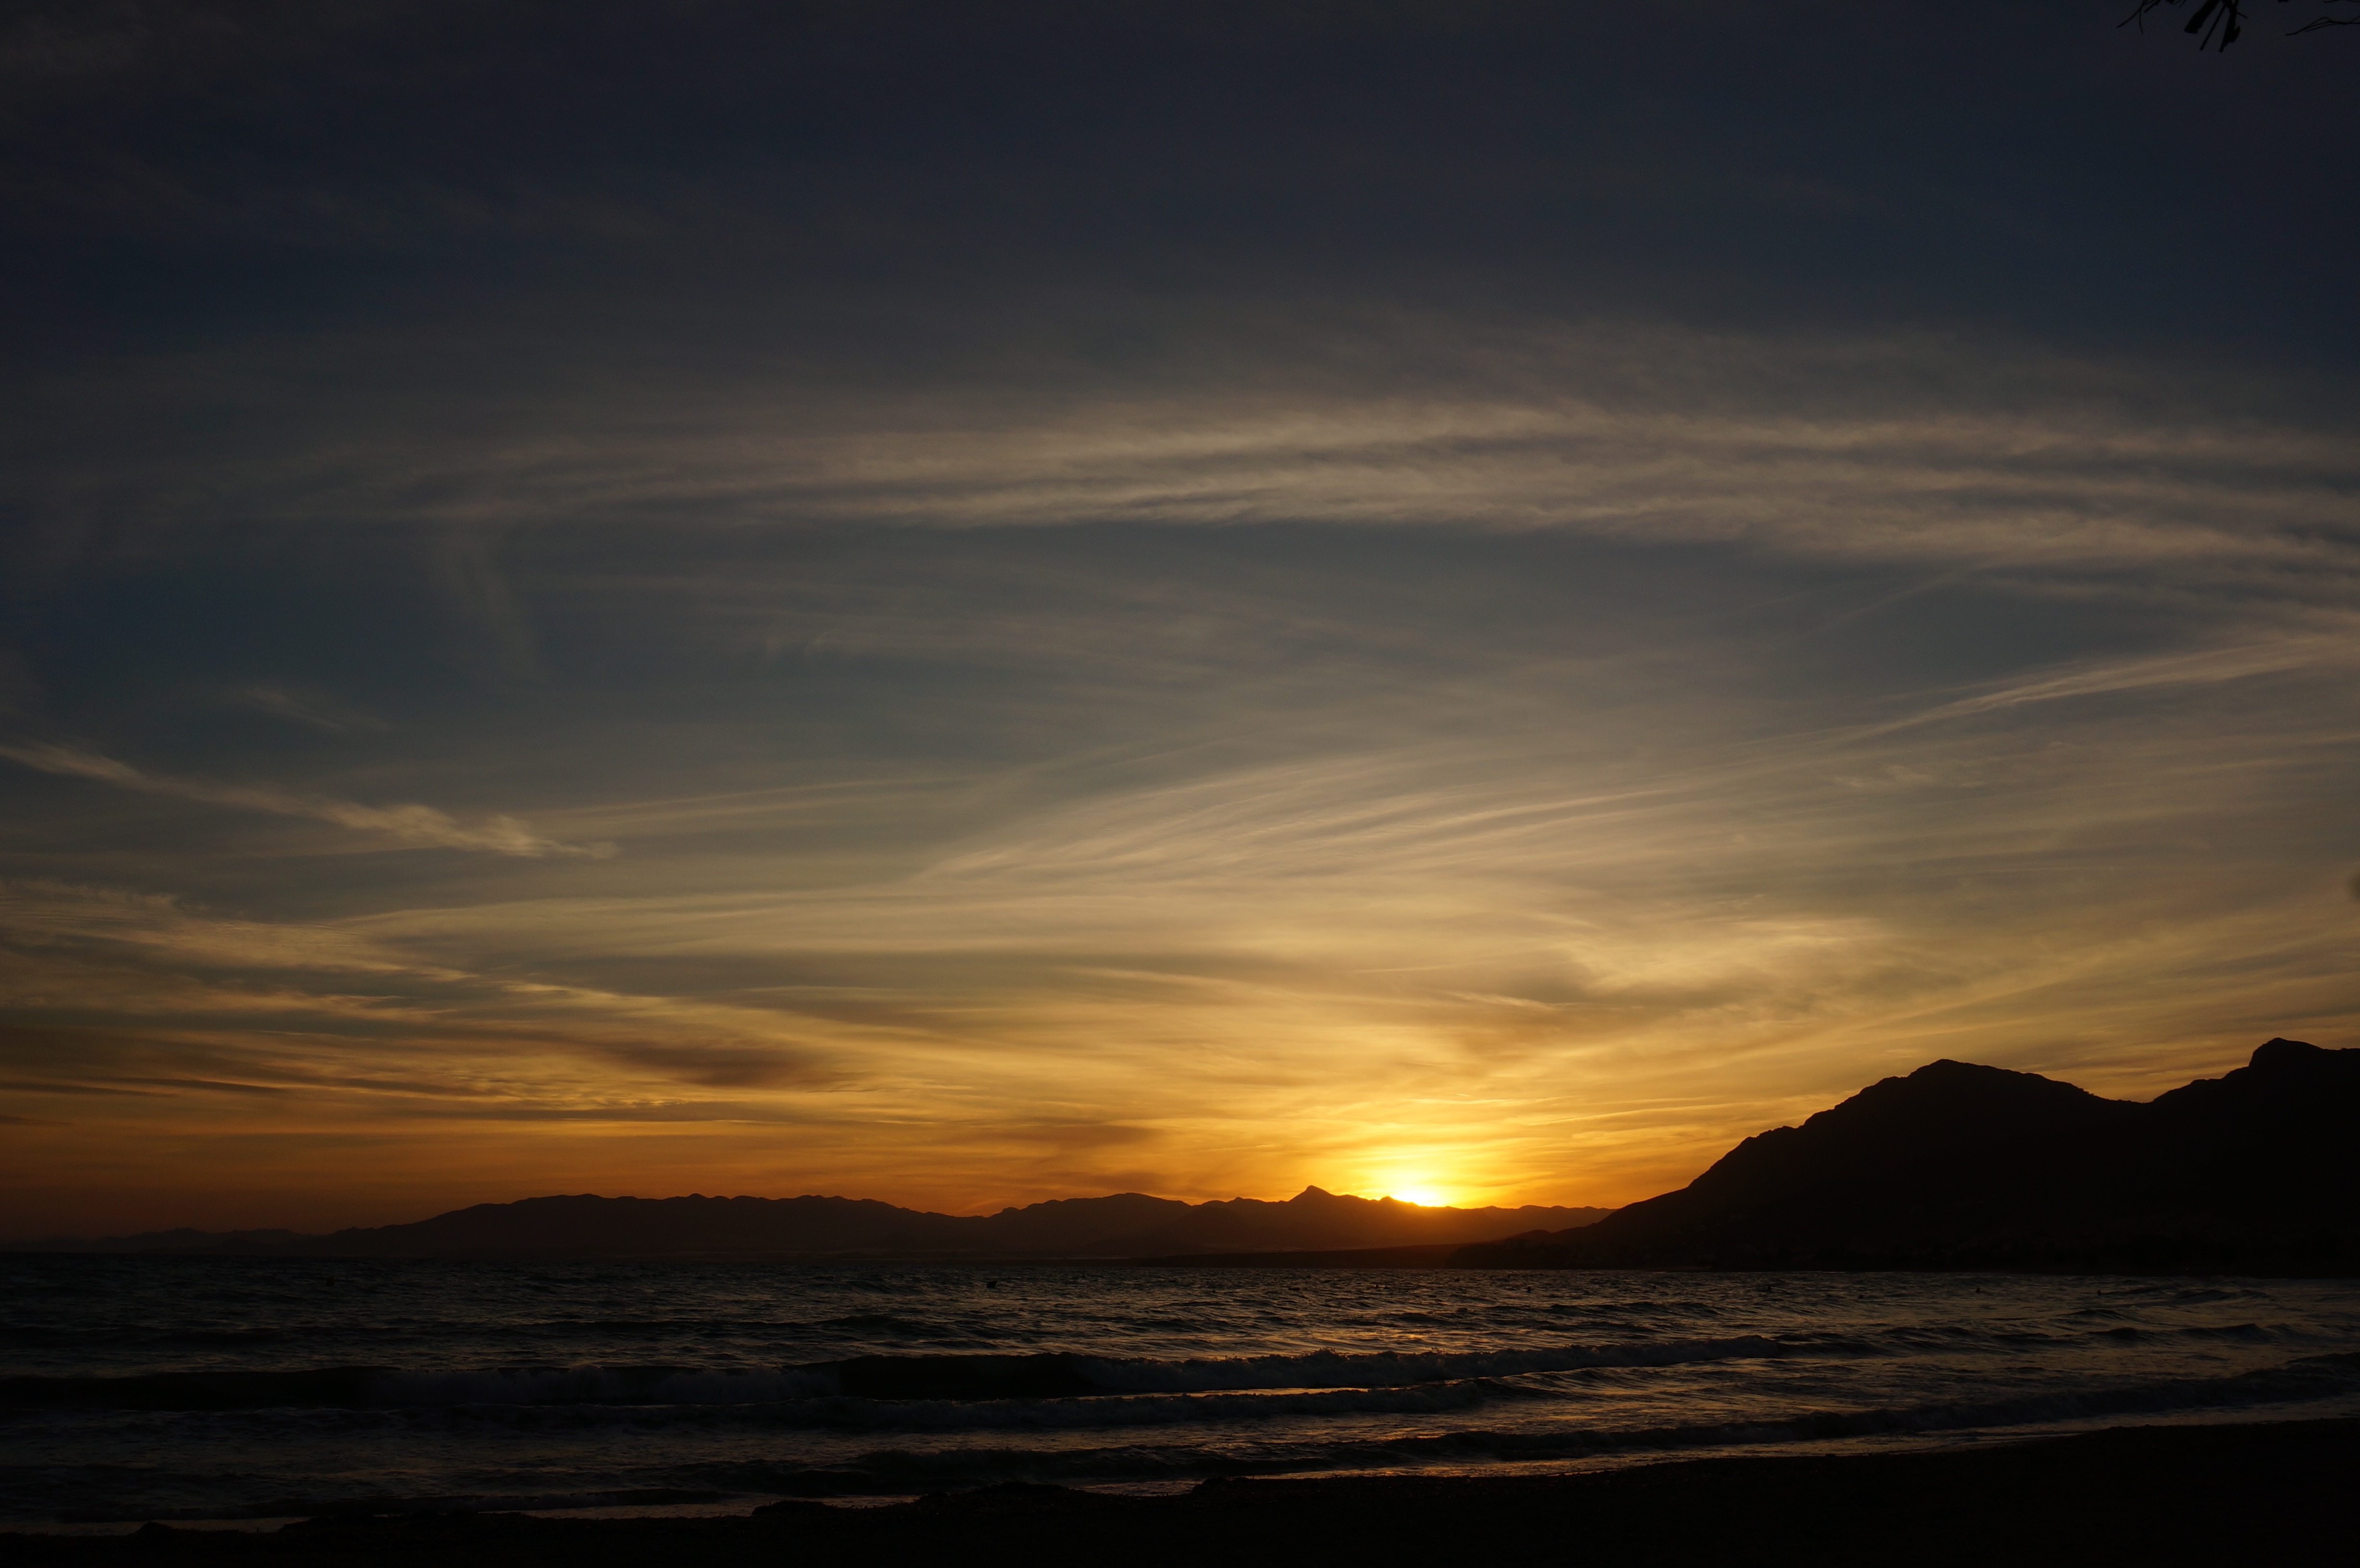
beach, landscape, sea, coast, ocean, horizon, cloud, sky, sun, sunrise, sunset, sunlight, morning, wave, dawn, atmosphere, summer, dusk, evening, spain, afterglow, castellar, murcia, mazarr n, wind wave, red sky at morning